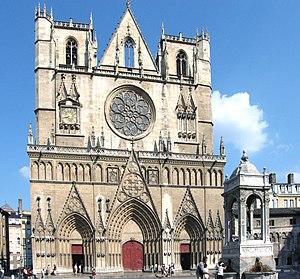
Cathédrale Saint Jean dans le vieux Lyon, France
Cité capitale de la Gaule romaine depuis Auguste et à la croisée des chemins du monde romain, Lugdunum accueille dès le IIᵉ siècle les doctrines chrétiennes rapportées d'Asie mineure. Une petite communauté se structure autour d'un premier évêque saint Pothin vers 150. Chronologiquement l'évêché est le premier de la Gaule et par extension de la France actuelle et l'un des premiers de la partie occidentale de l'empire romain après Rome.